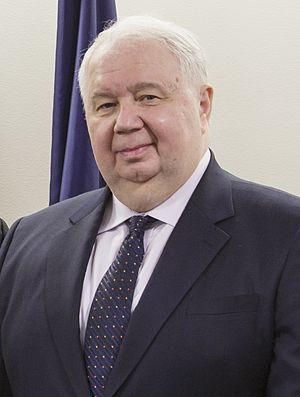
Sergueï Ivanovitch Kisliak, né le 7 septembre 1950, est un diplomate russe, ambassadeur à Washington de 2008 à 2017.
L'affaire du Russiagate est une affaire judiciaire et politique américaine aux multiples ramifications qui commence en septembre 2016. Elle se produit dans le cadre de soupçons de collusion entre la Russie et des membres de la campagne présidentielle de 2016 de Donald Trump, ainsi que d'interférence du président dans le déroulement de l’enquête. En 2019, le procureur spécial Robert Mueller fait état d’une ingérence russe dans l'élection présidentielle américaine de 2016 mais indique que son enquête n’a pas recueilli de preuves suffisantes pour établir une « collusion » entre la Russie et l'équipe de Donald Trump.